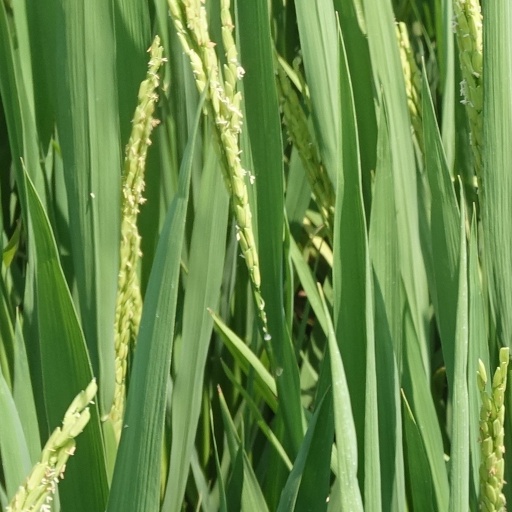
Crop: rice